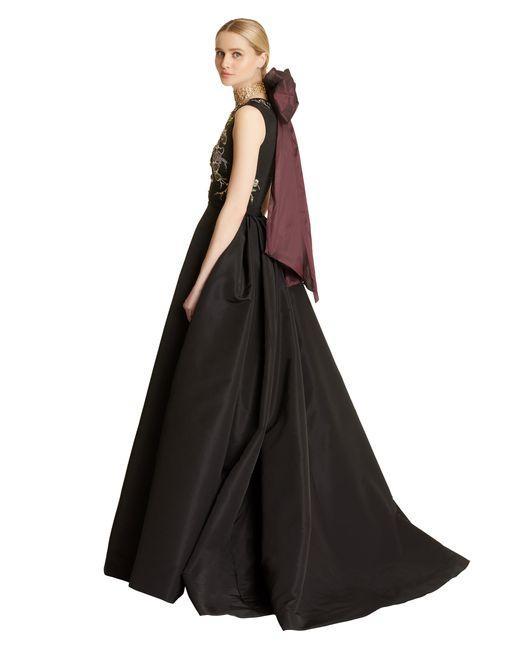
ärmelloses Damen lila Seidenschleifenkleid